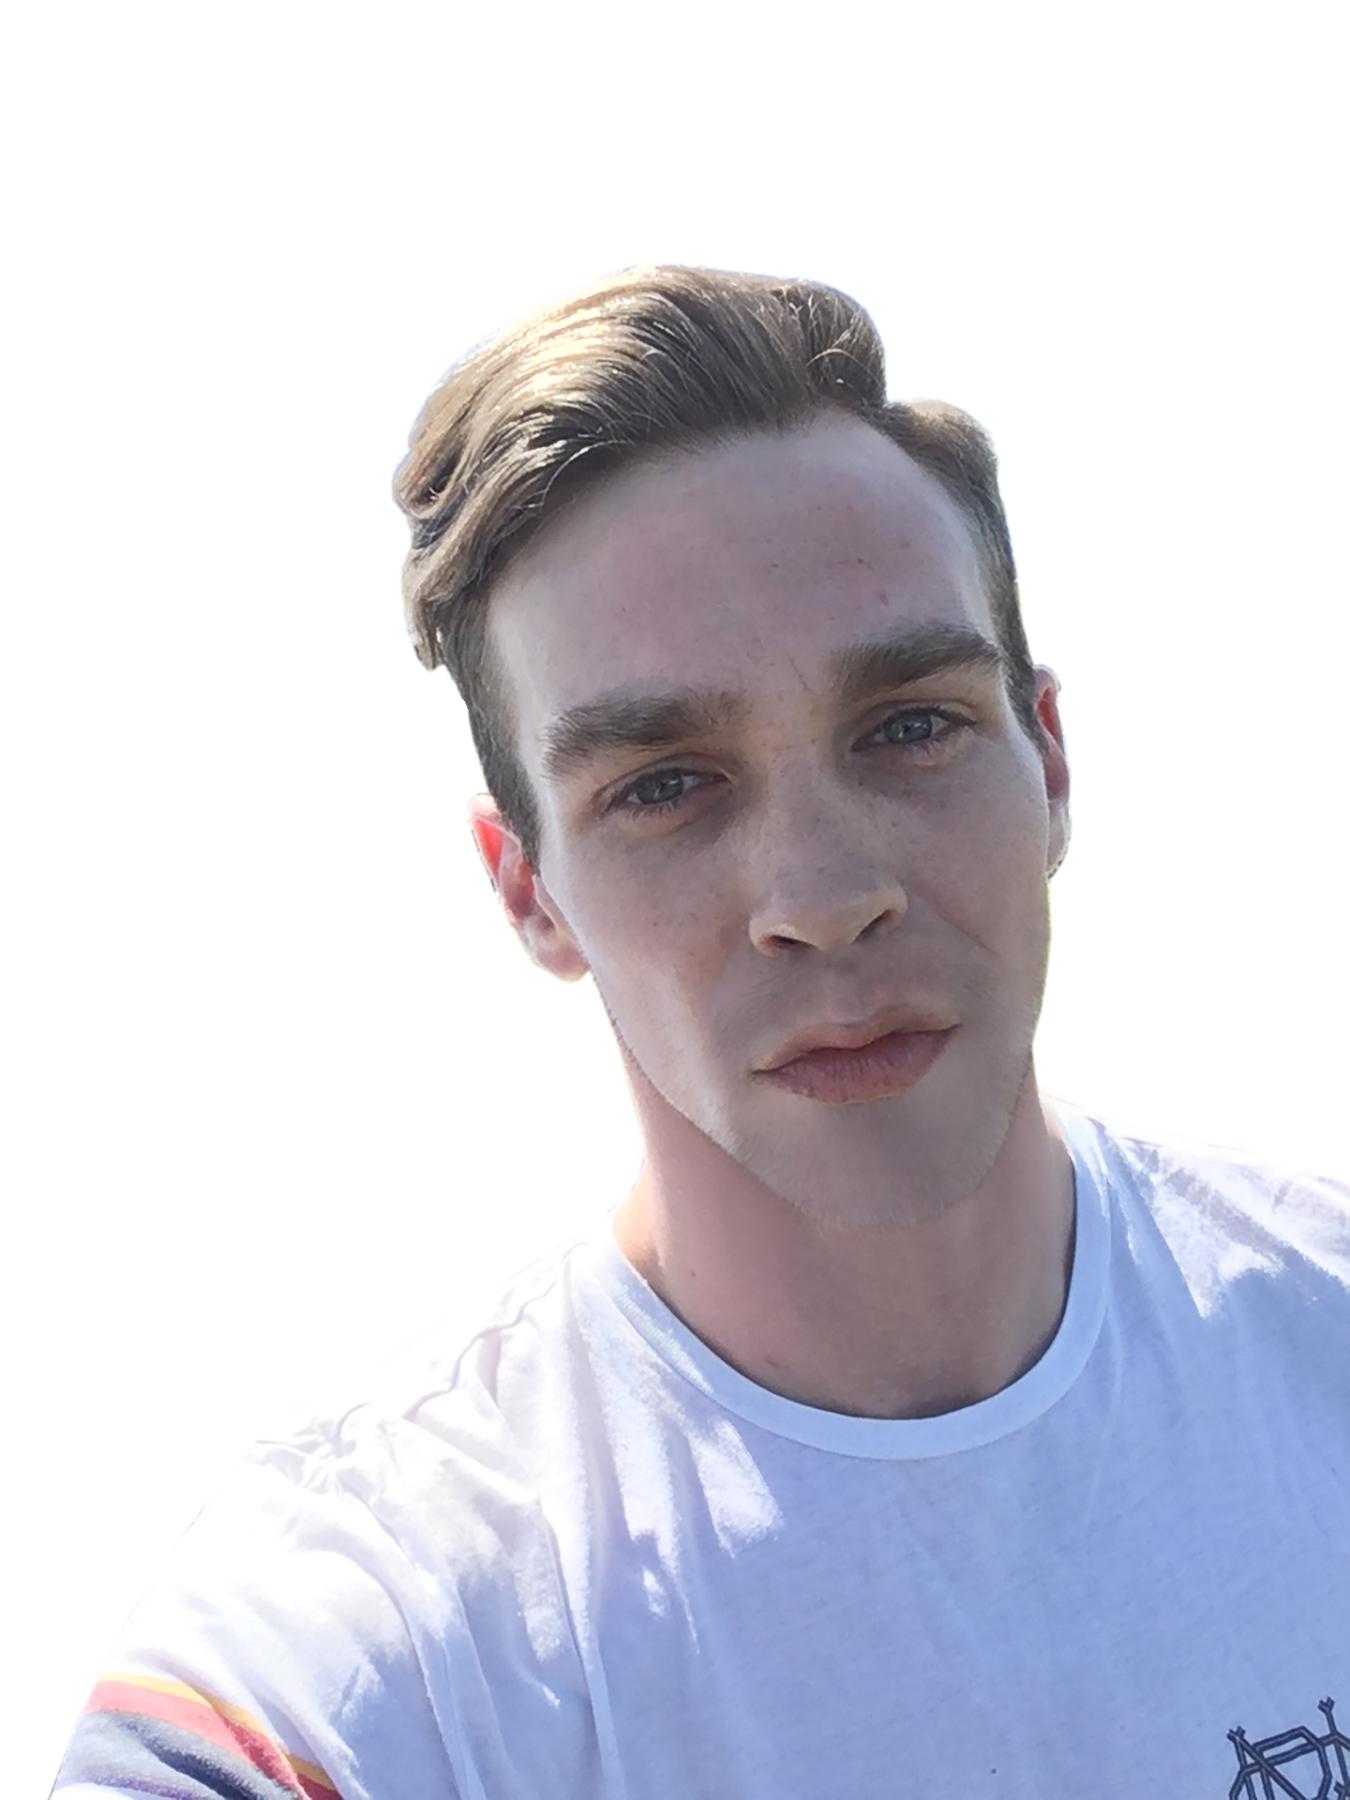
Gender: men